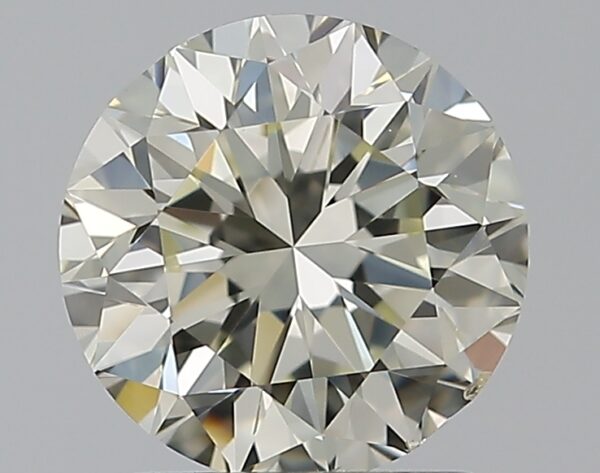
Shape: round
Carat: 1.5
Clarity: SI1
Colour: M
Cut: GD
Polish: EX
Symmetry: VG
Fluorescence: F
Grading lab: GIA
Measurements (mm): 7 x 7.08 x 4.65